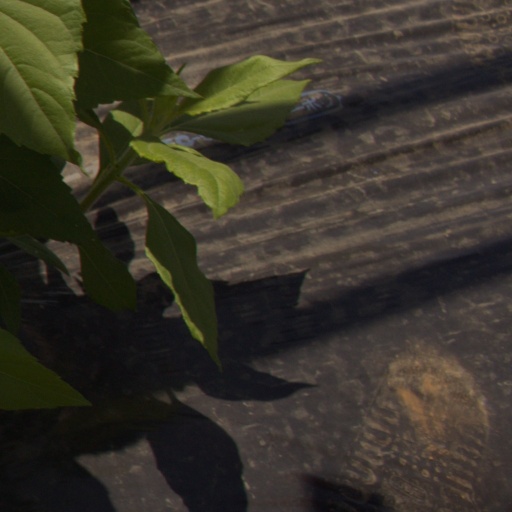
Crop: Jerusalem artichoke